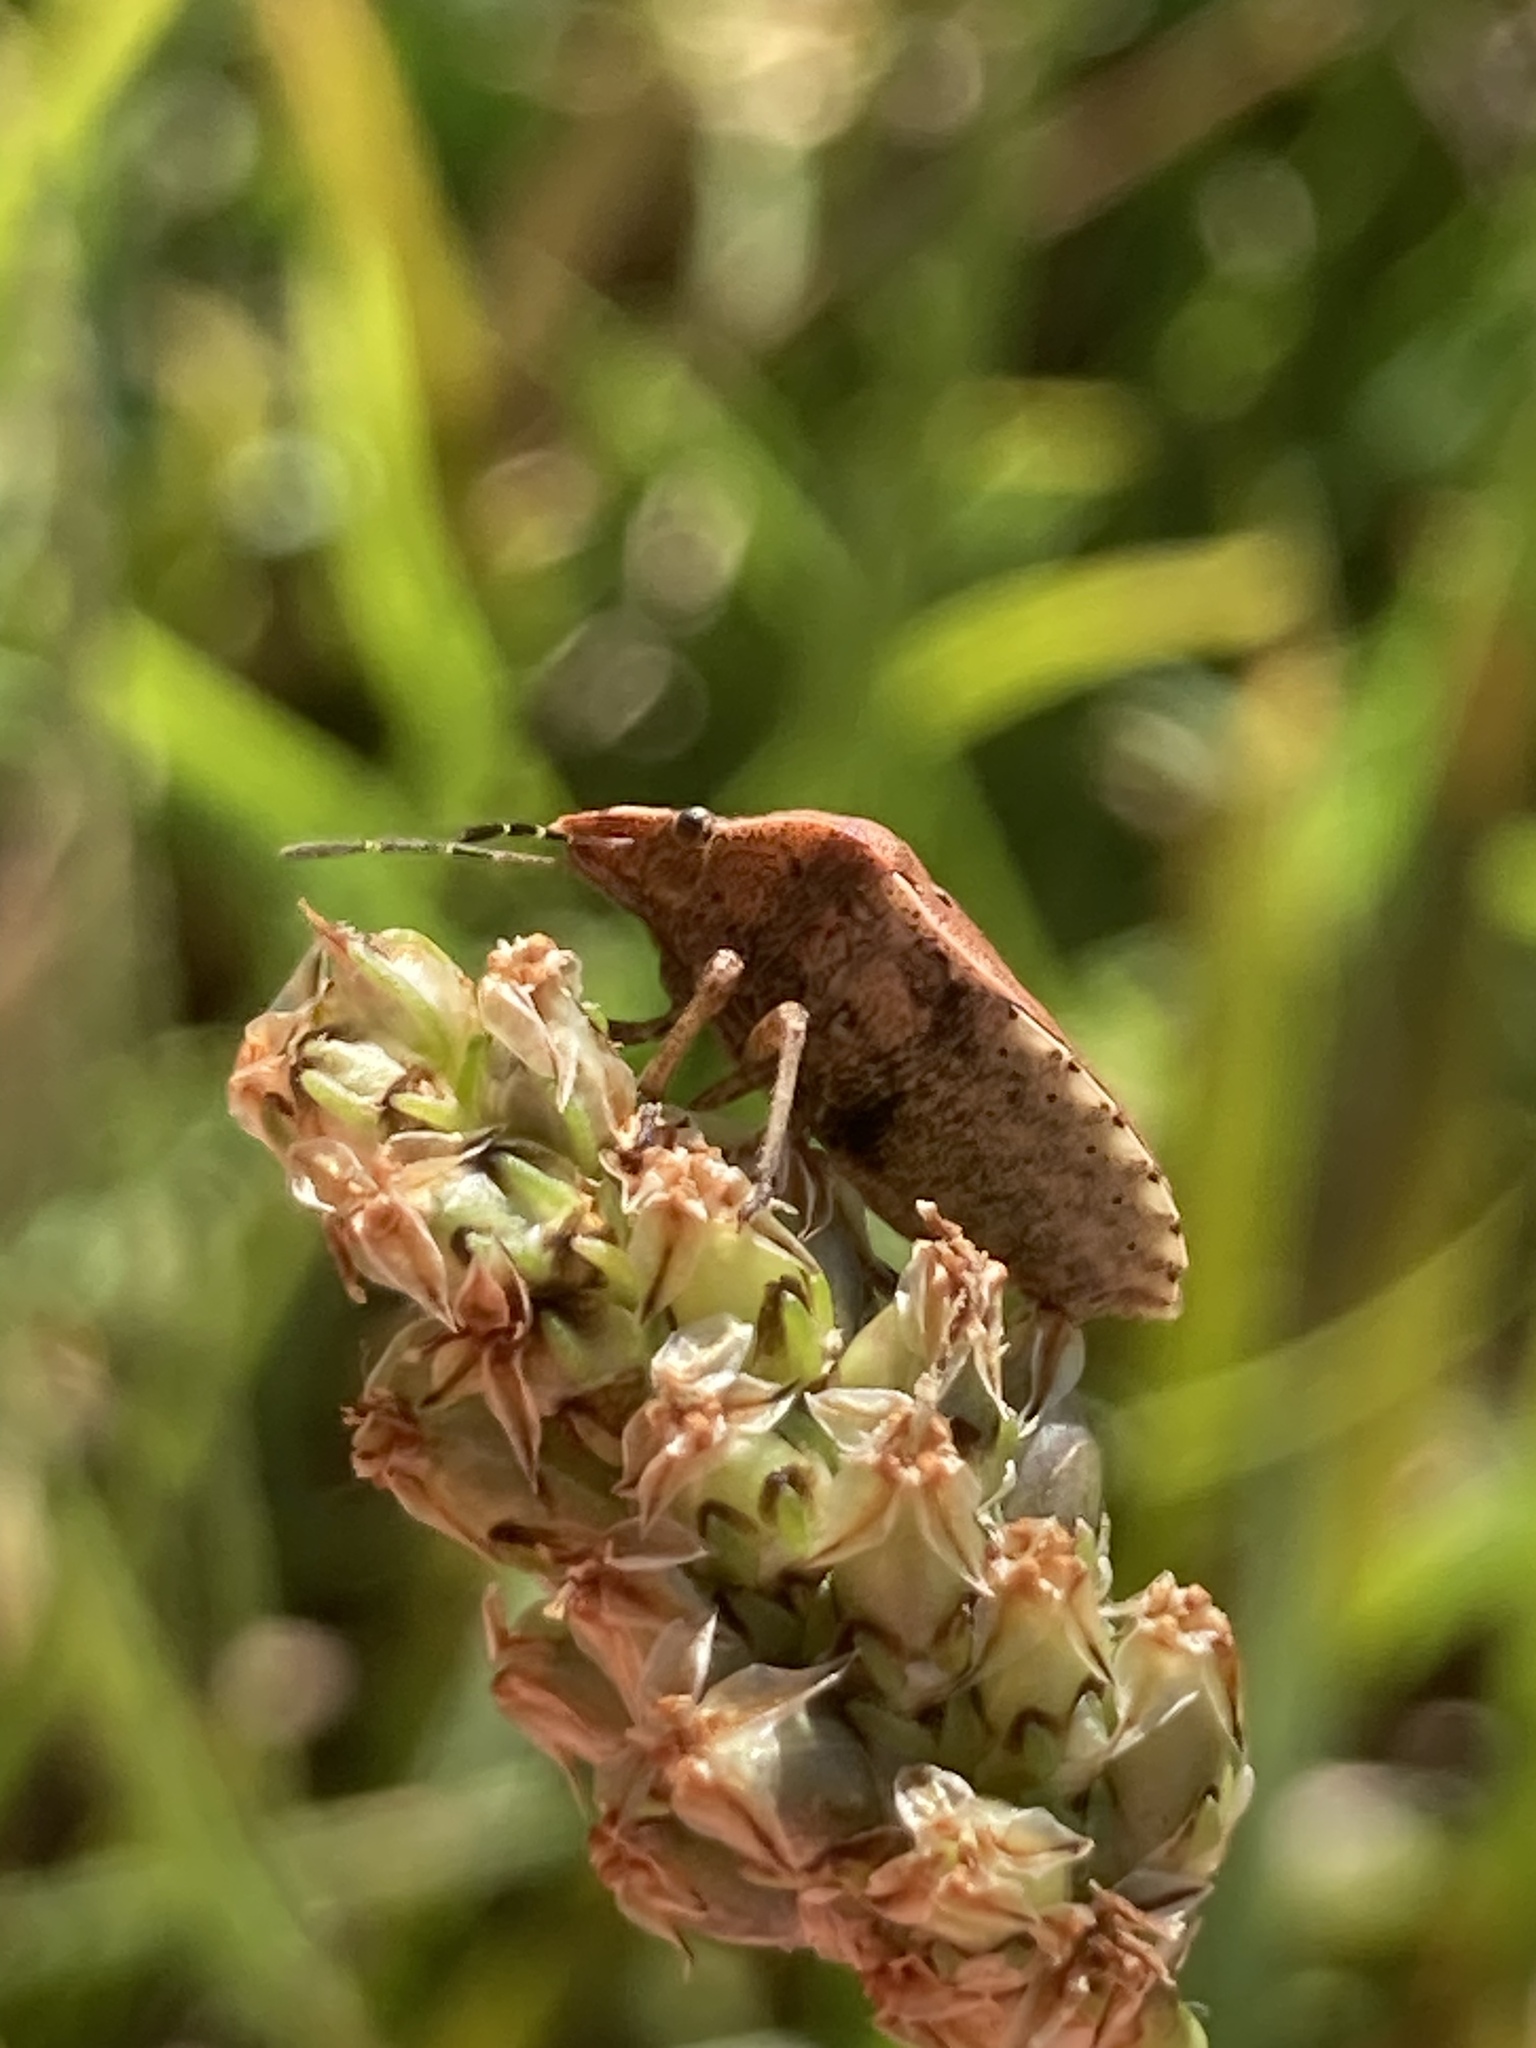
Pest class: stink_bug